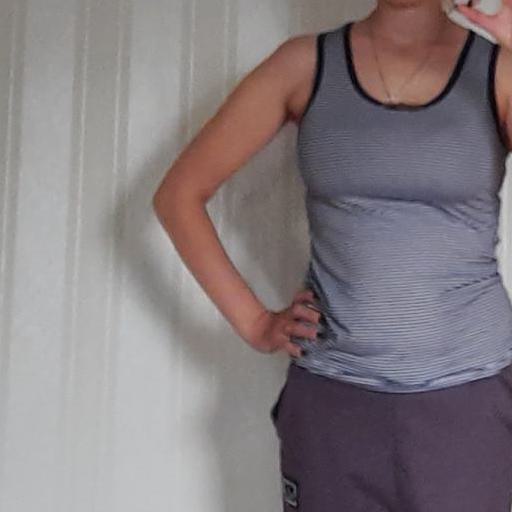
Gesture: no_gesture